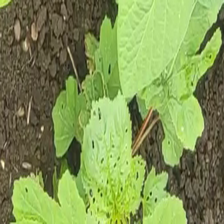
Weed species: Little_Mallow(Malva parviflora)